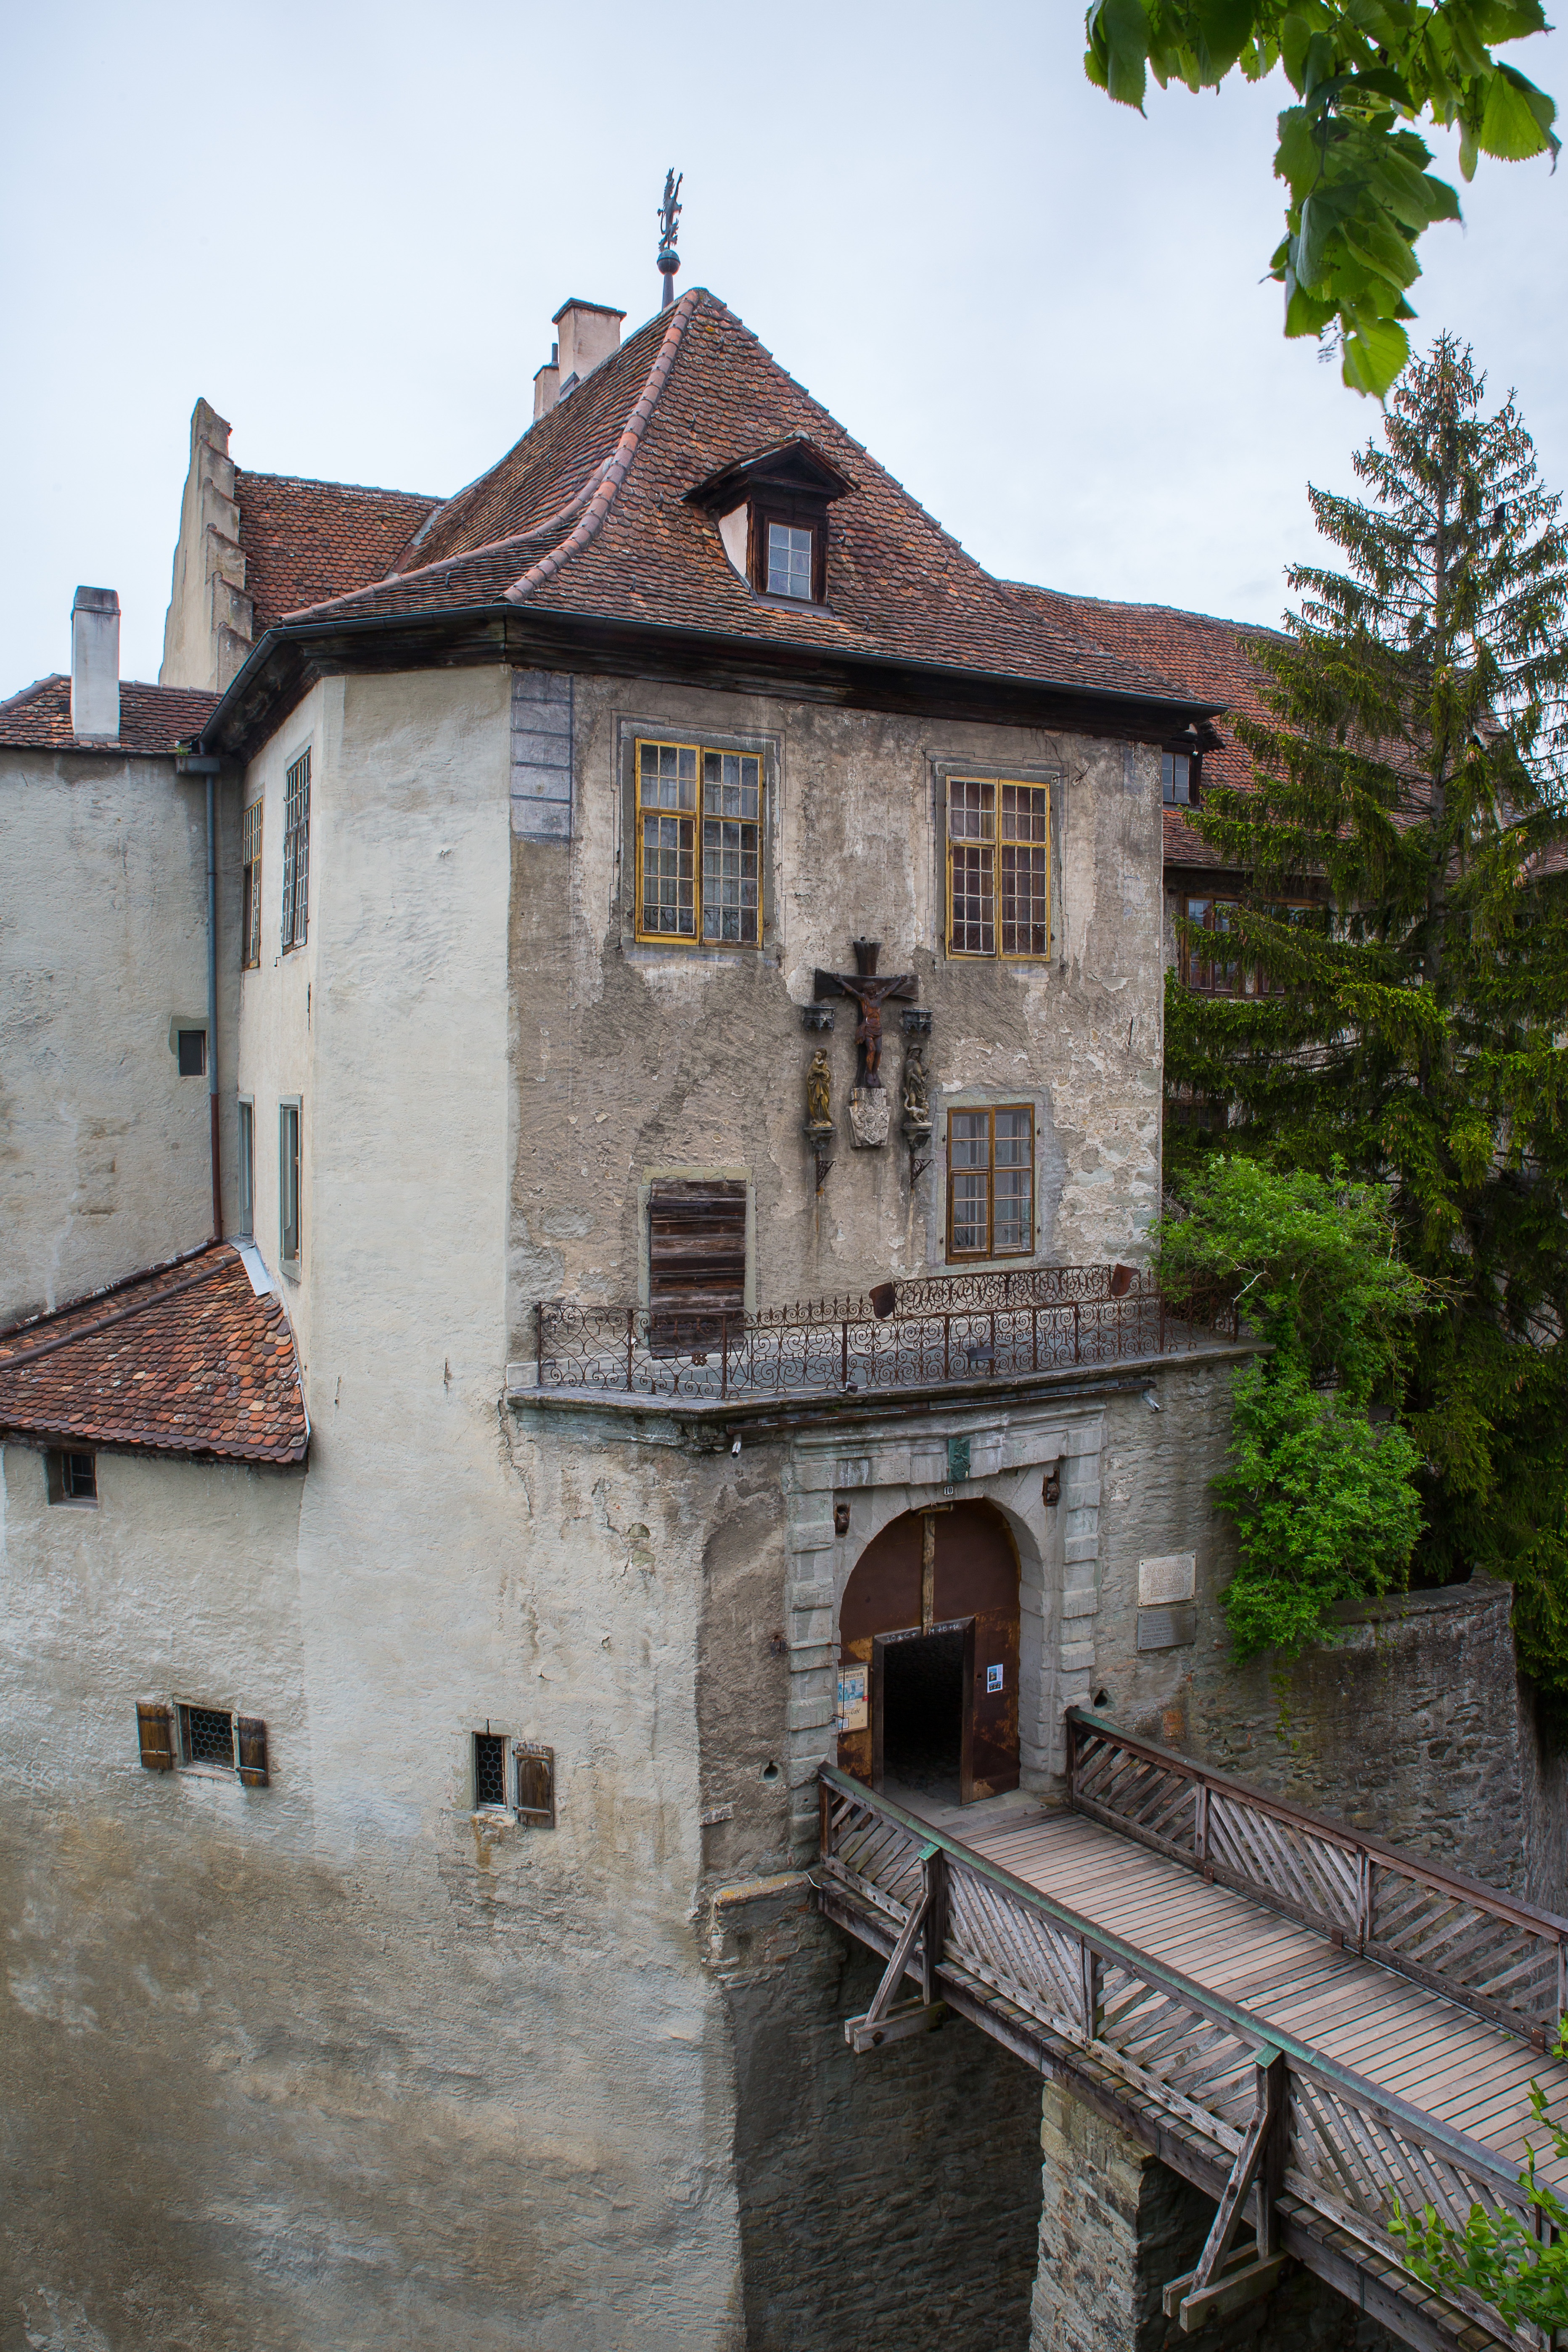
house, town, building, chateau, village, cottage, castle, facade, waterway, fortress, estate, middle ages, meersburg, lake constance, rural area, old castle